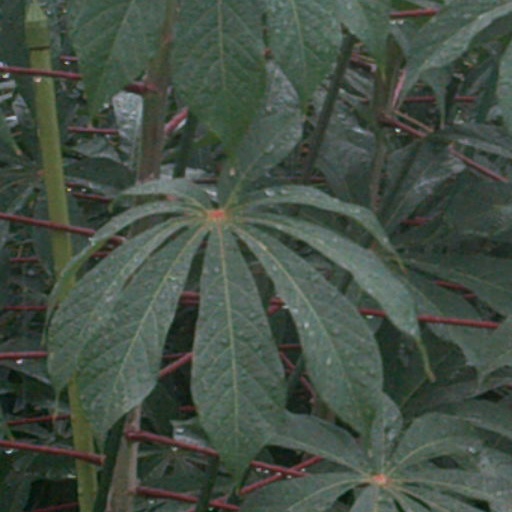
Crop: cassava